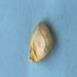
Maize quality: Bad